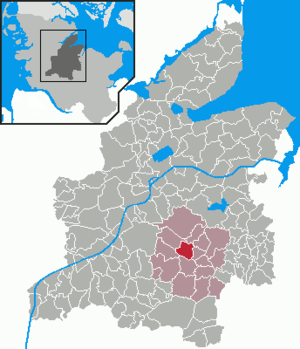
Ellerdorf
Kort
Ellerdorf er en kommune og en by i det nordlige Tyskland, beliggende i Amt Nortorfer Land i den sydøstlige del af Kreis Rendsborg-Egernførde. Kreis Rendsborg-Egernførde ligger i den centrale del af delstaten Slesvig-Holsten.